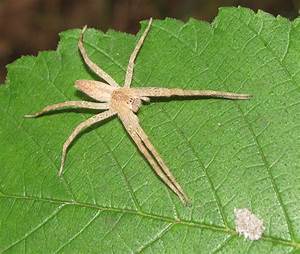
Label: ragno